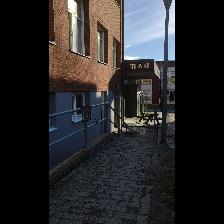
Label: NonHuman